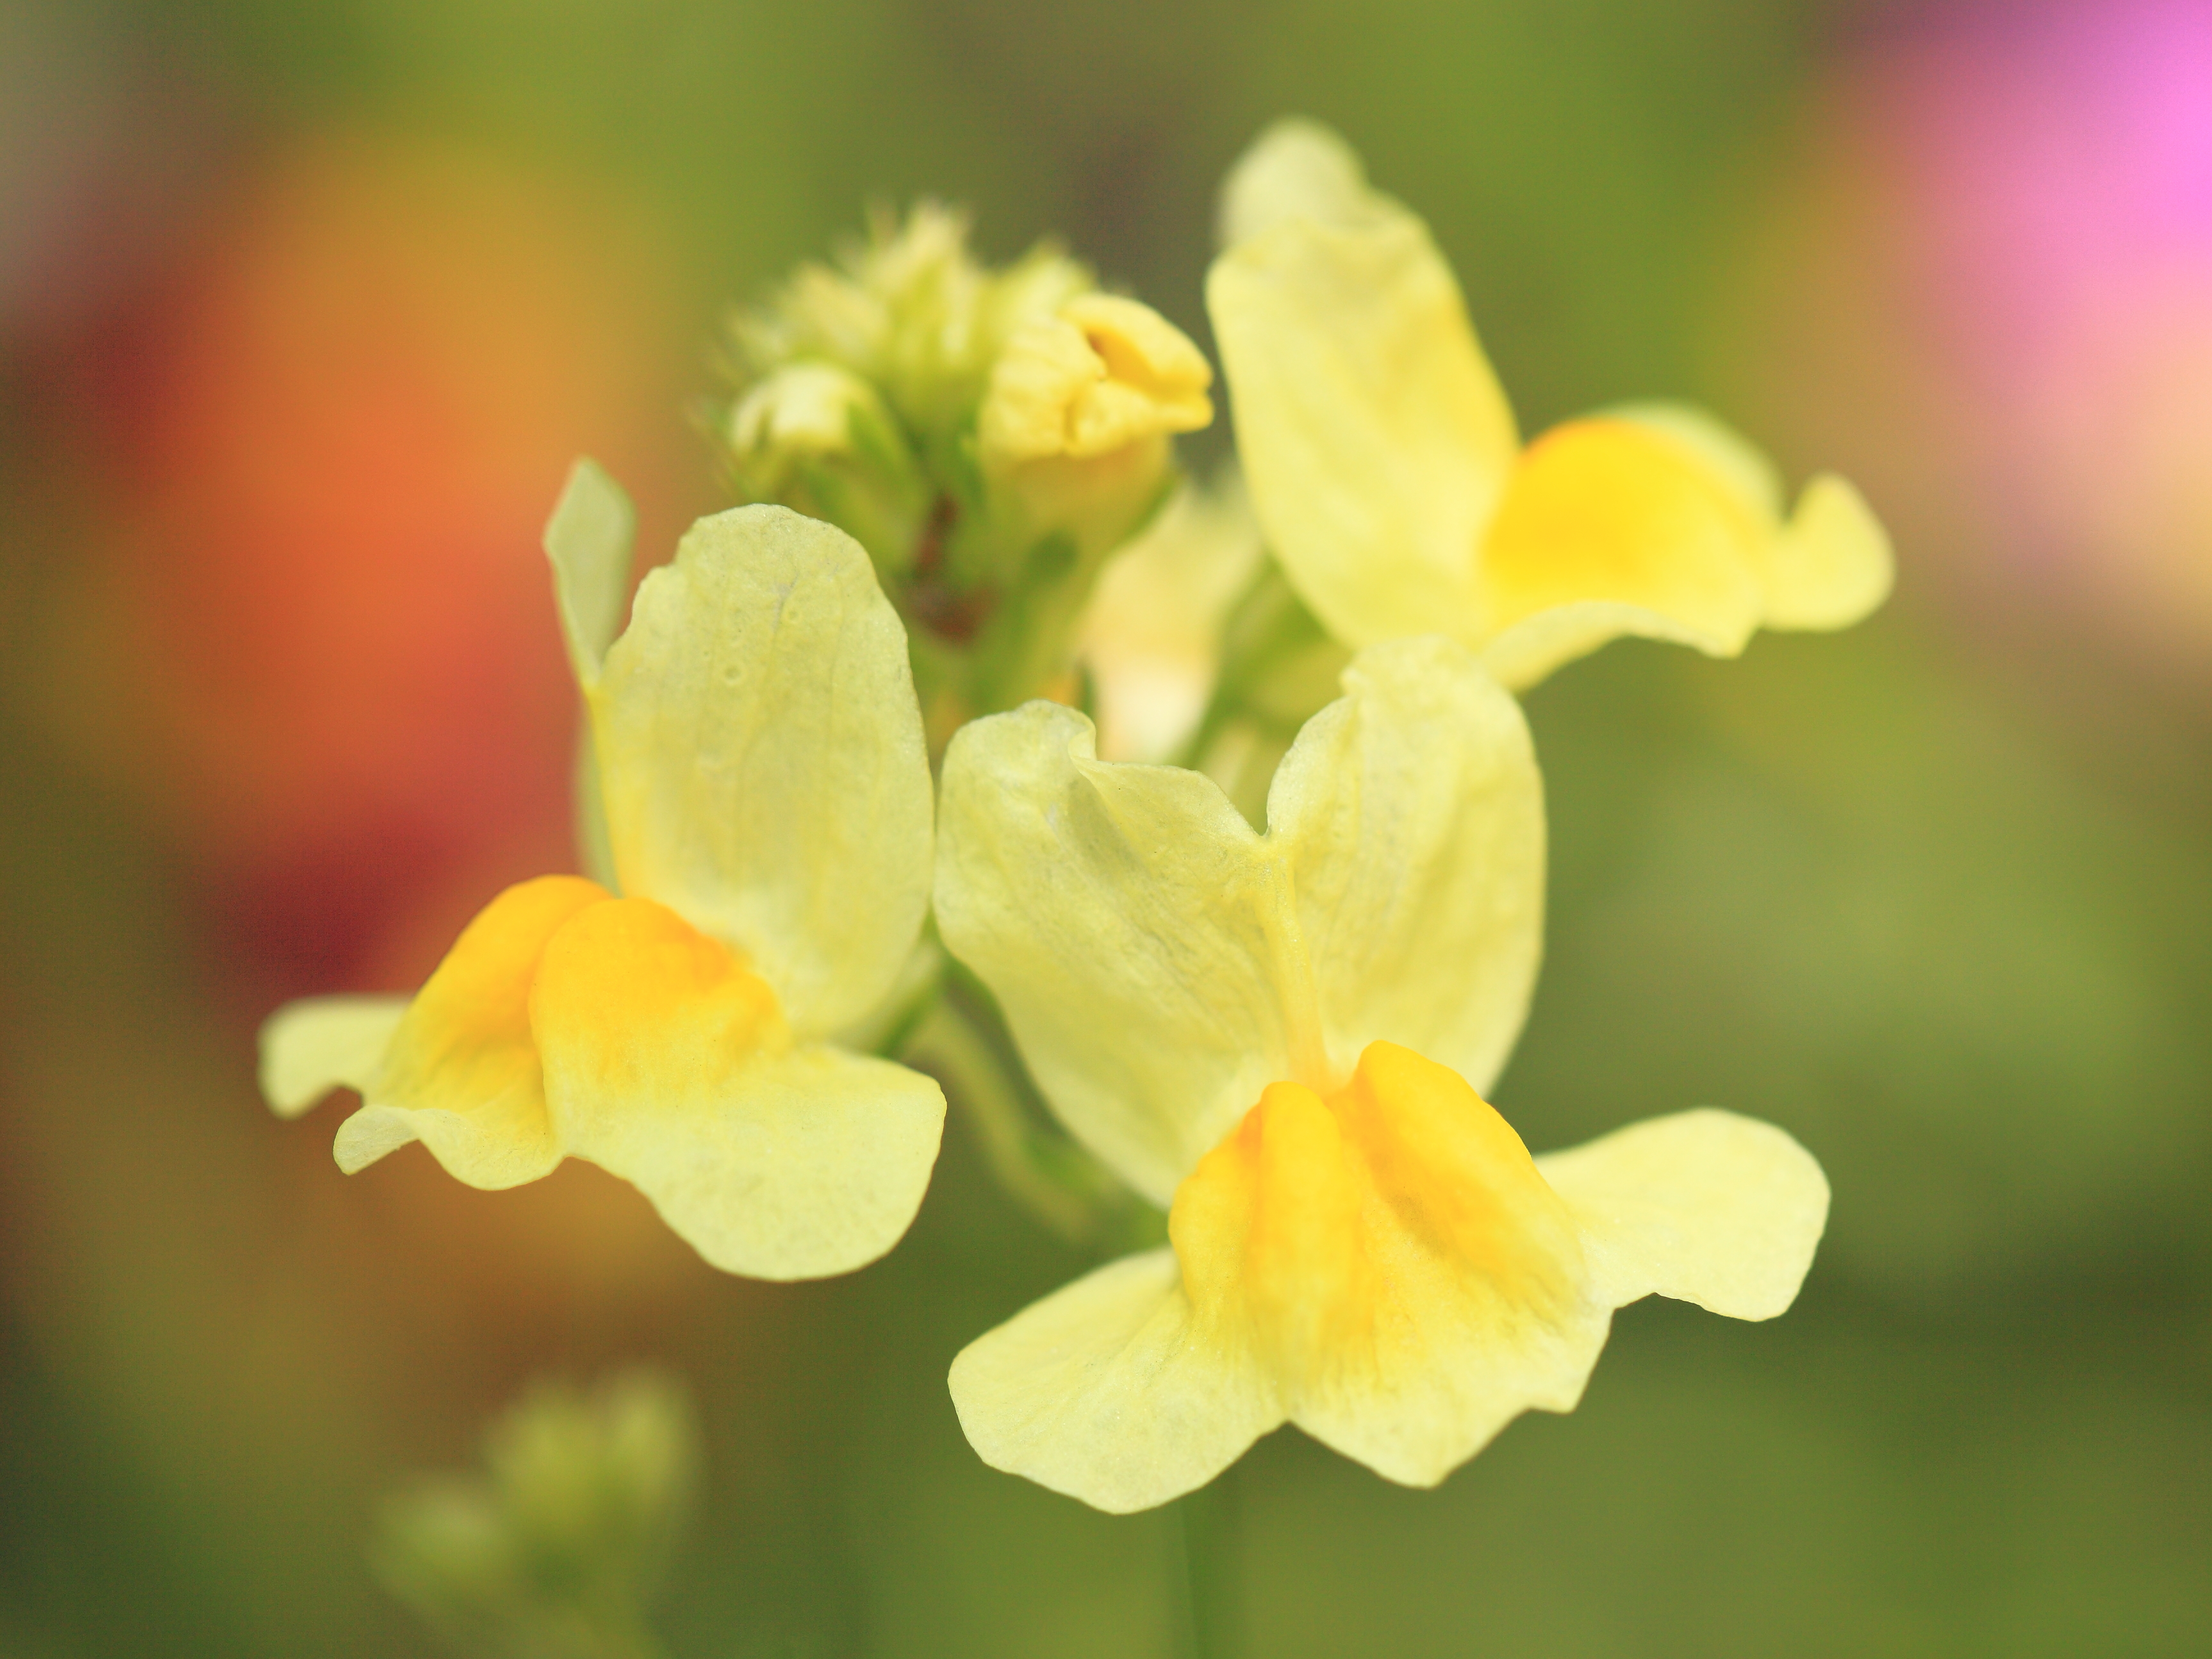
blossom, plant, flower, petal, high, park, yellow, flora, botanical, wildflower, 5d, hires, markii, hi, res, resolution, ibaraki, mito, macro photography, flowering plant, land plant